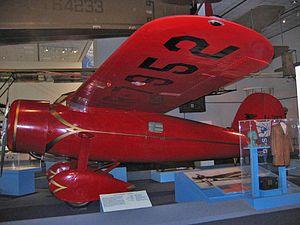
La Nuit au musée 2 ou Une Nuit au Musée : La Bataille du Smithsonian au Québec est un film américain réalisé par Shawn Levy, sorti en mai 2009. Ce film est la suite de La Nuit au musée sorti en 2006 et il est lui-même suivi du film La Nuit au musée : Le Secret des Pharaons sorti en 2015.
Amelia Mary Earhart, connue également sous le nom de Lady Lindy, née à Atchison le 24 juillet 1897 et disparue dans l'océan Pacifique le 2 juillet 1937, est une aviatrice américaine.
Le Lockheed Vega est un avion de transport de passagers, également utilisé comme avion militaire, développé dans les années 1920. Monoplan de six passagers, construit par la compagnie Lockheed à partir de 1927, il est devenu célèbre de par son utilisation par un certain nombre d'as du pilotage qui furent attirés par sa conception robuste adaptée à la très longue distance. Parmi eux, Amelia Earhart devint la première femme à traverser l'Atlantique sans escale et Wiley Post fit deux fois le tour du monde avec le sien.